Bondi Icebergs Club

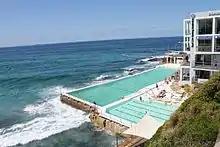
Bondi Baths, a swimming pool managed by the Bondi Icebergs Swimming Club

The Bondi Icebergs Swimming Club is an Australian winter swimmers club, located at the southern end of Bondi Beach in Sydney, New South Wales. The swimming club was established in 1929 and has a small museum on the first floor. A defining characteristic of the Club is a rule that to maintain membership it was mandatory that swimmers compete on three Sundays out of four for a period of five years.